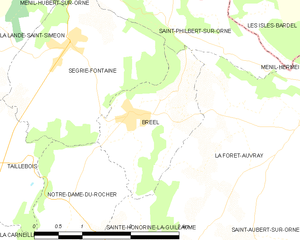
Bréel est une ancienne commune française, dans le département de l'Orne en région Normandie, devenue le 1ᵉʳ janvier 2016 une commune déléguée au sein de la commune nouvelle d'Athis-Val de Rouvre.